2012 Republican Party presidential primaries

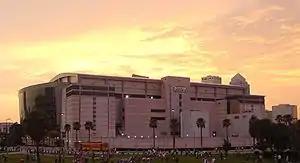
The Tampa Bay Times Forum hosted the 2012 Republican National Convention.

On May 2, 2012, Newt Gingrich "mothballed" his campaign saying that a second term of president Obama would be disastrous. Gingrich mentioned Republican front-runner Mitt Romney during his press speech, but did not endorse him. He intended to officially endorse Mr. Romney at a "to-be-scheduled event" featuring both Republican leaders. "Today I am suspending the campaign, but suspending the campaign does not mean suspending citizenship," Gingrich said, with his wife Callista at his side.